Great Britain at the 2008 Summer Olympics

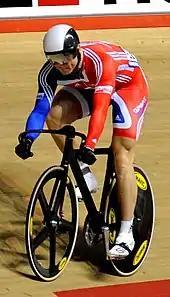
Triple gold medallist Chris Hoy

Team GB's cycling squad for Beijing totalled twenty-five entrants in the four disciplines. Included were two reigning Olympic track cycling champions, Chris Hoy and Bradley Wiggins, plus a further two medal winners from 2004, as well as several reigning track world champions. Great Britain won a total of fourteen cycling medals (eight gold, four silver and two bronze) to top the cycling medal table. Britain's Olympic cycling team won the 2008 BBC Sports Team of the Year Award and received a nomination for Laureus World Team of the Year.